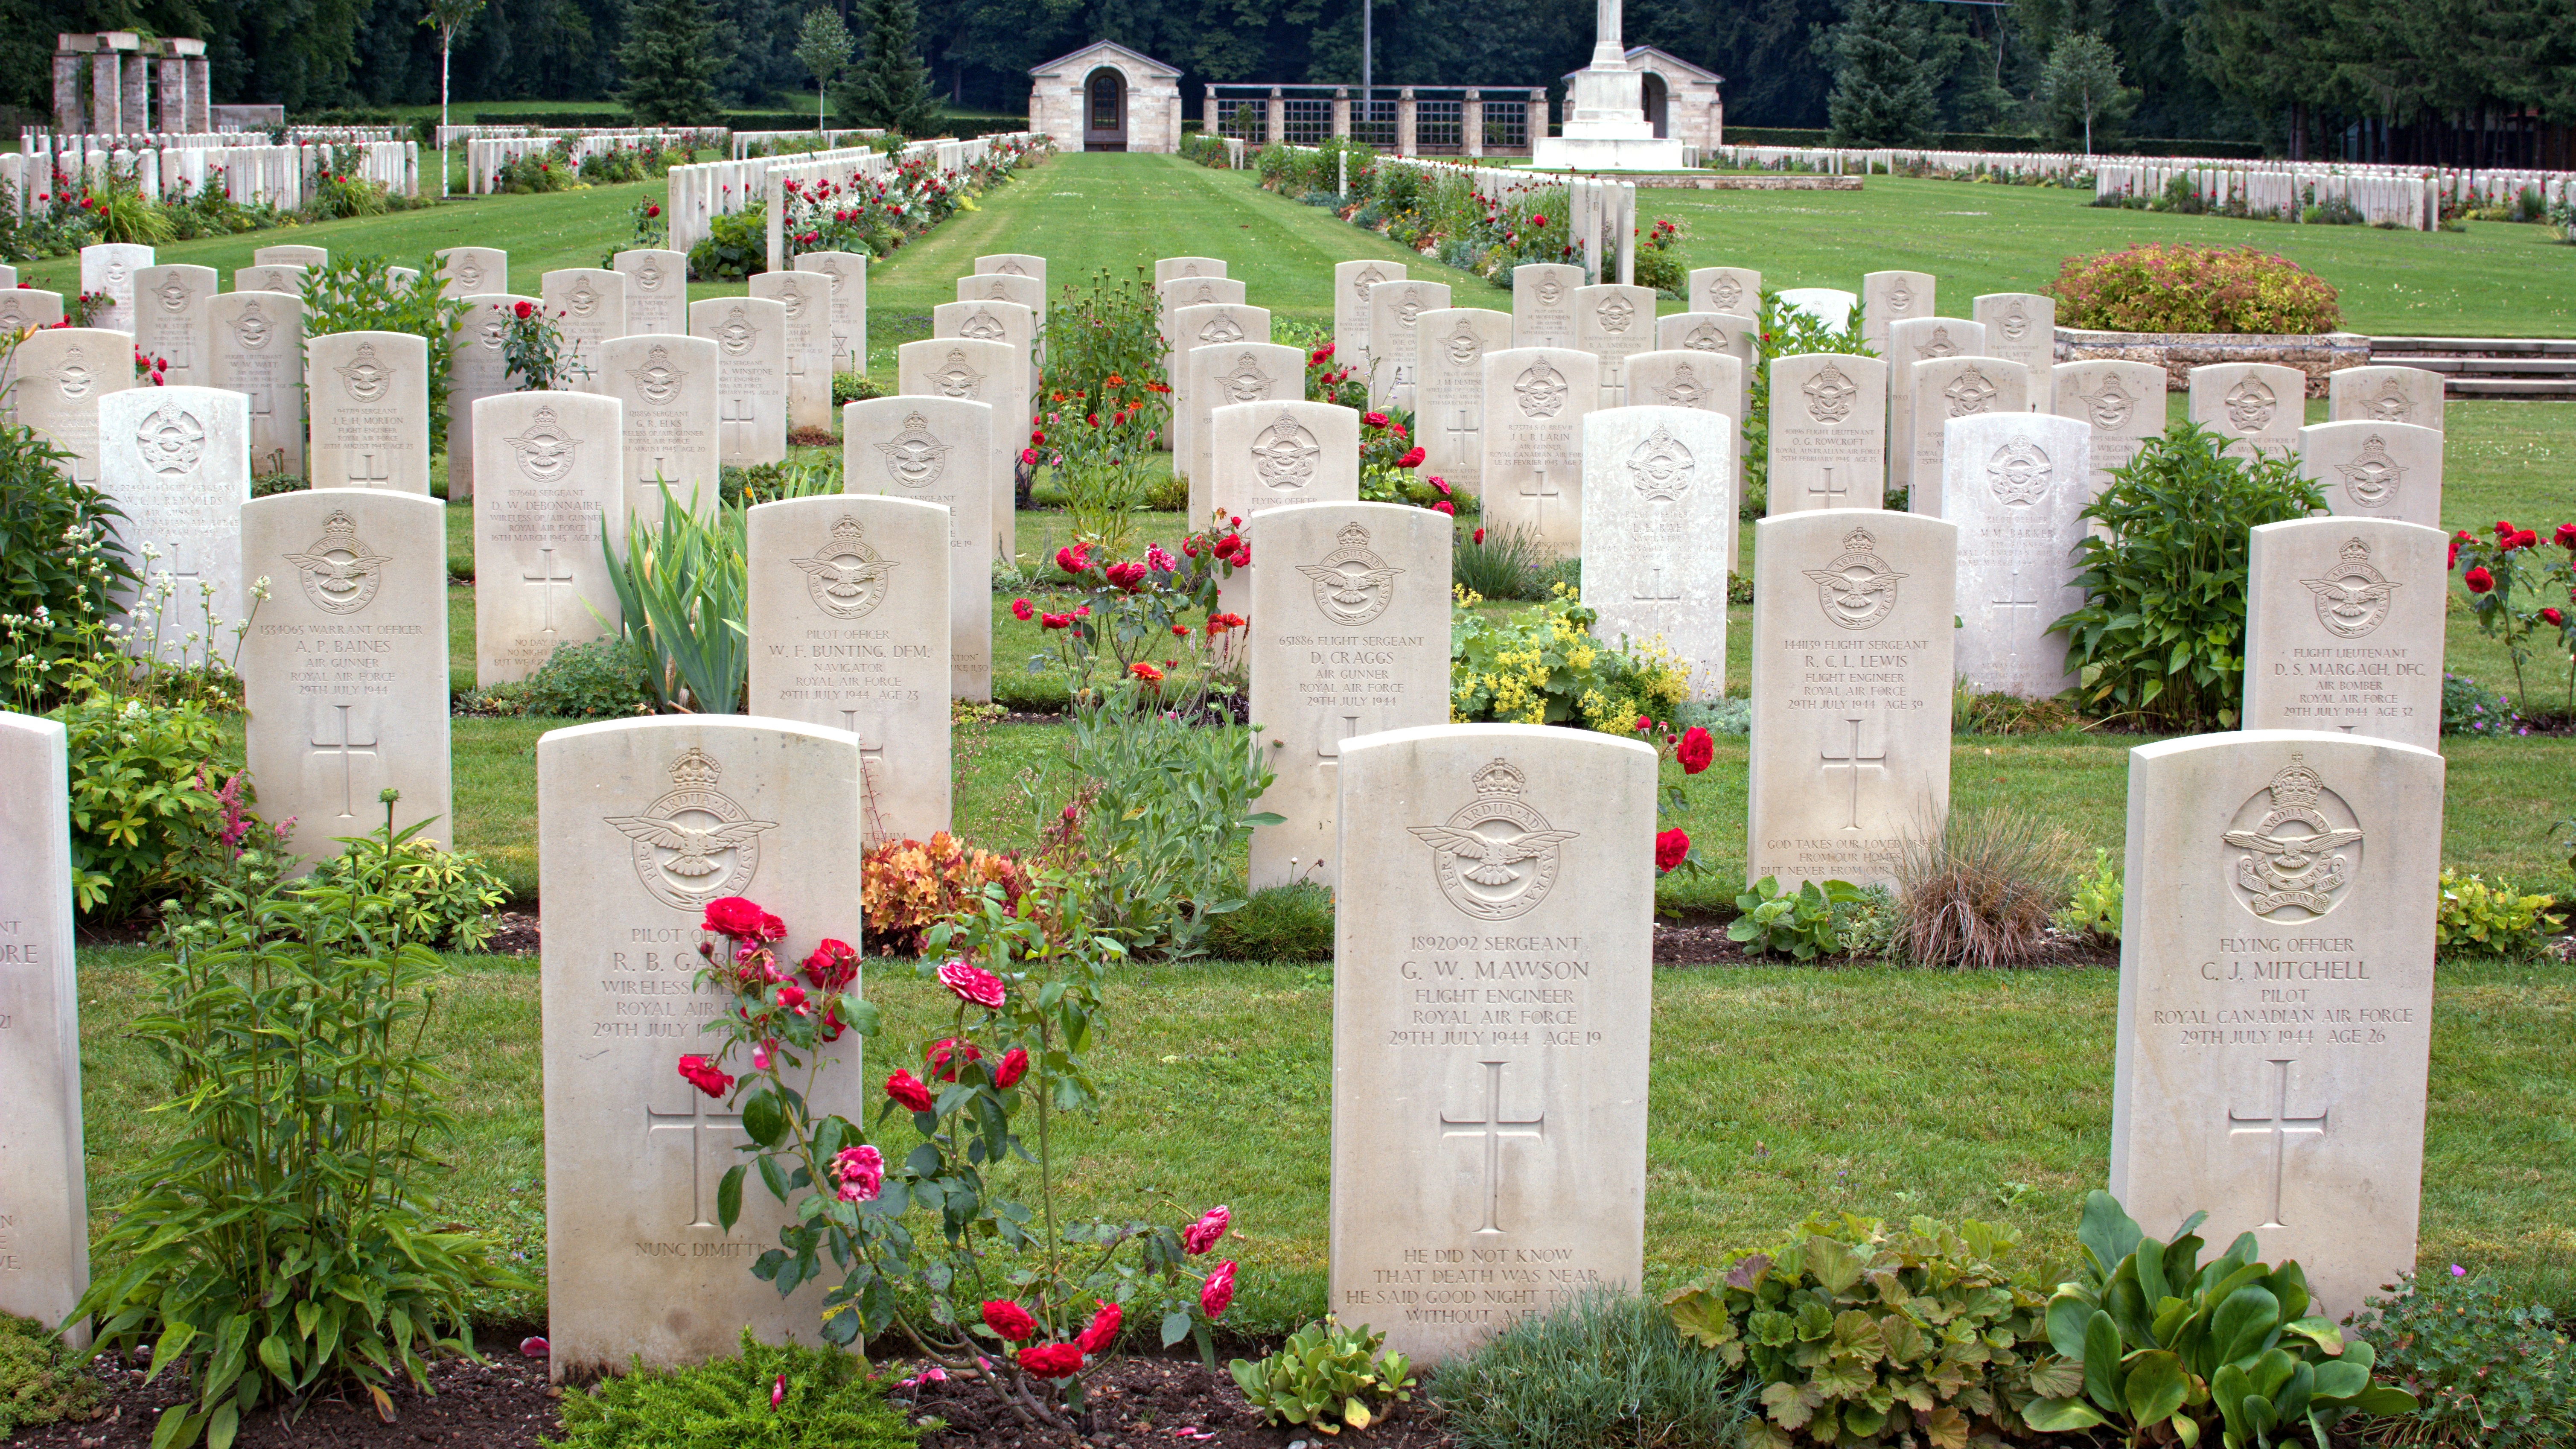
atmosphere, peaceful, memory, rest, cemetery, tombstone, grave, memorial, war, faith, headstone, commemorate, graves, silent, world war, mourning, old cemetery, god's acre, geographical feature